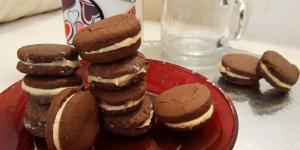
galletas oreo caseras